Noriko Senge

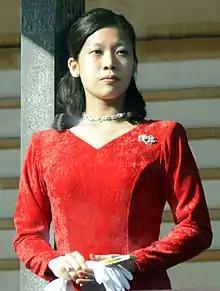
Noriko in 2013

, formerly , is a former member of the Imperial House of Japan and the second daughter of Norihito, Prince Takamado and Hisako, Princess Takamado. She married Kunimaro Senge, a commoner, on 5 October 2014. As a result, she gave up her imperial title and left the Japanese Imperial Family, as required by law.